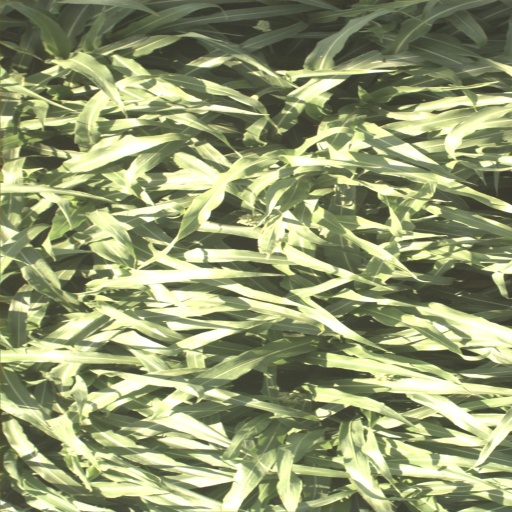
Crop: sorghum